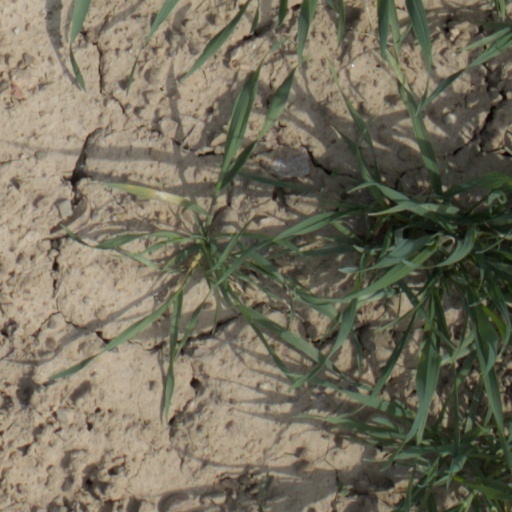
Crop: wheat